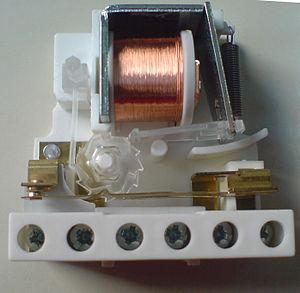
Un télérupteur se comporte un peu comme un interrupteur dans un circuit électrique. Il permet l'alimentation d'un circuit par un ou plusieurs boutons poussoirs.
L'électromécanique, est l'association des techniques de l'électricité et de la mécanique.